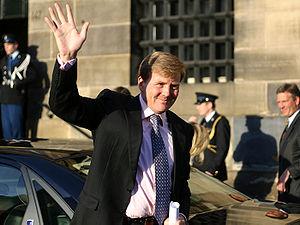
Máxima Zorreguieta Cerruti, née le 17 mai 1971 à Buenos Aires, de nationalités argentine et néerlandaise, est l’actuelle reine des Pays-Bas.